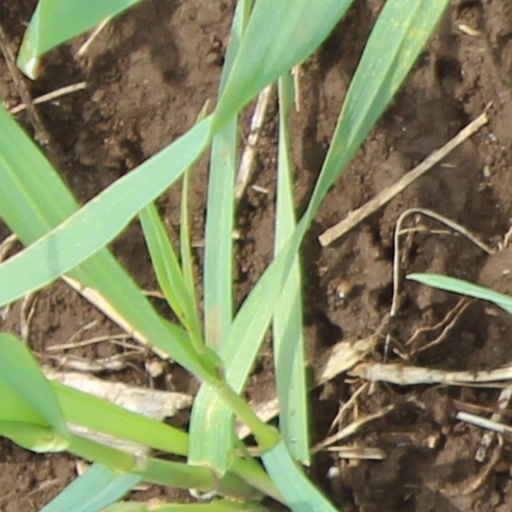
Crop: wheat